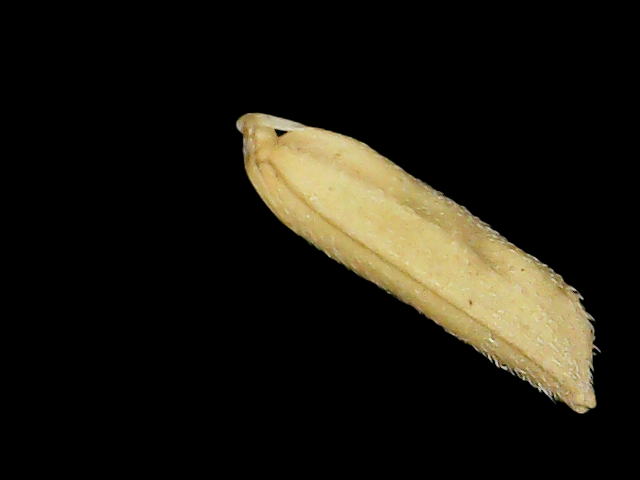
Rice variety: Binadhan26